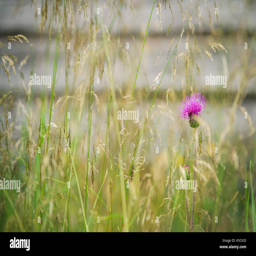
a purple flower among green grass in front of a log house